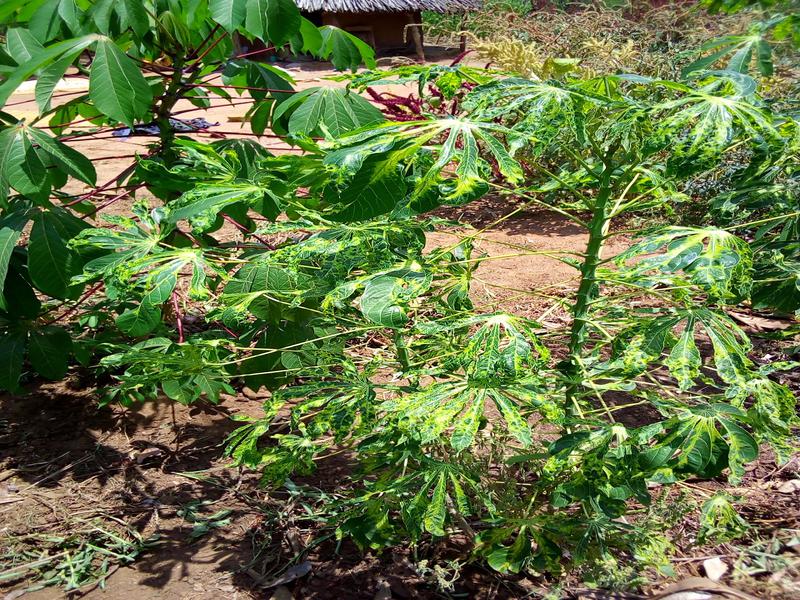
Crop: cassava
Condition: mosaic_disease